Marine salvage

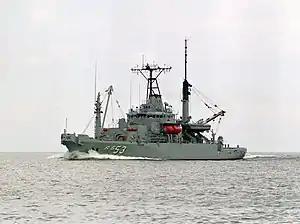
, an example of a modern naval rescue salvage ship

Marine salvage takes many forms, and may involve anything from refloating a ship that has gone aground or sunk as well as necessary work to prevent loss of the vessel, such as pumping water out of a ship to keep it afloat, or extinguishing fires on board, to clearing wreckage to remove navigational or ecological hazards, or recovery of cargo, fuel, stores, equipment, or scrap metal.